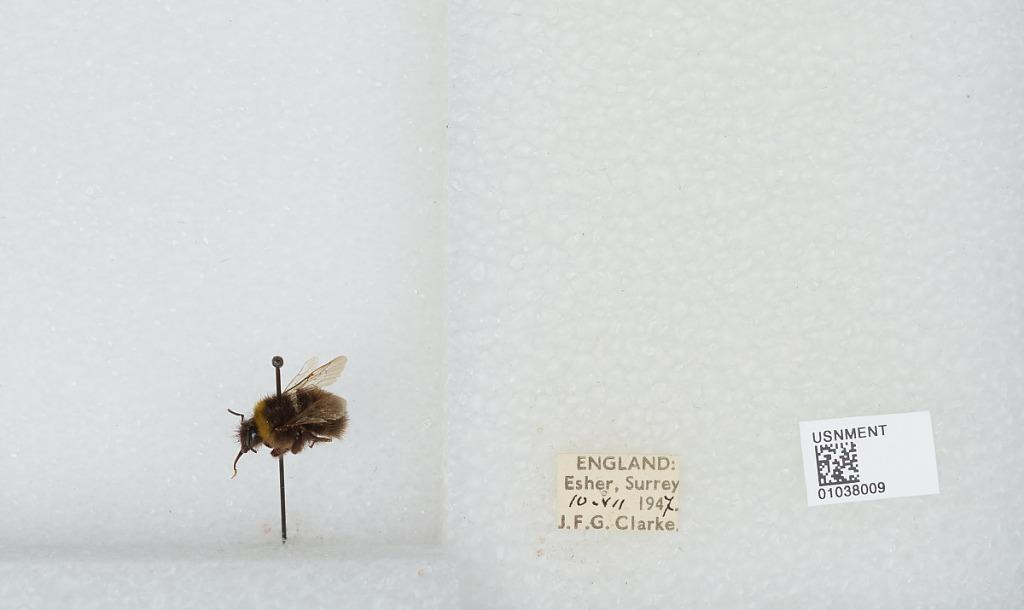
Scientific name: Bombus (Pyrobombus) pratorum (Linnaeus)
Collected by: J. Clarke
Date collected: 1947-7-10
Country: United Kingdom
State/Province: England
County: Surrey
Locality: Esher
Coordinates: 51.3691, -0.365